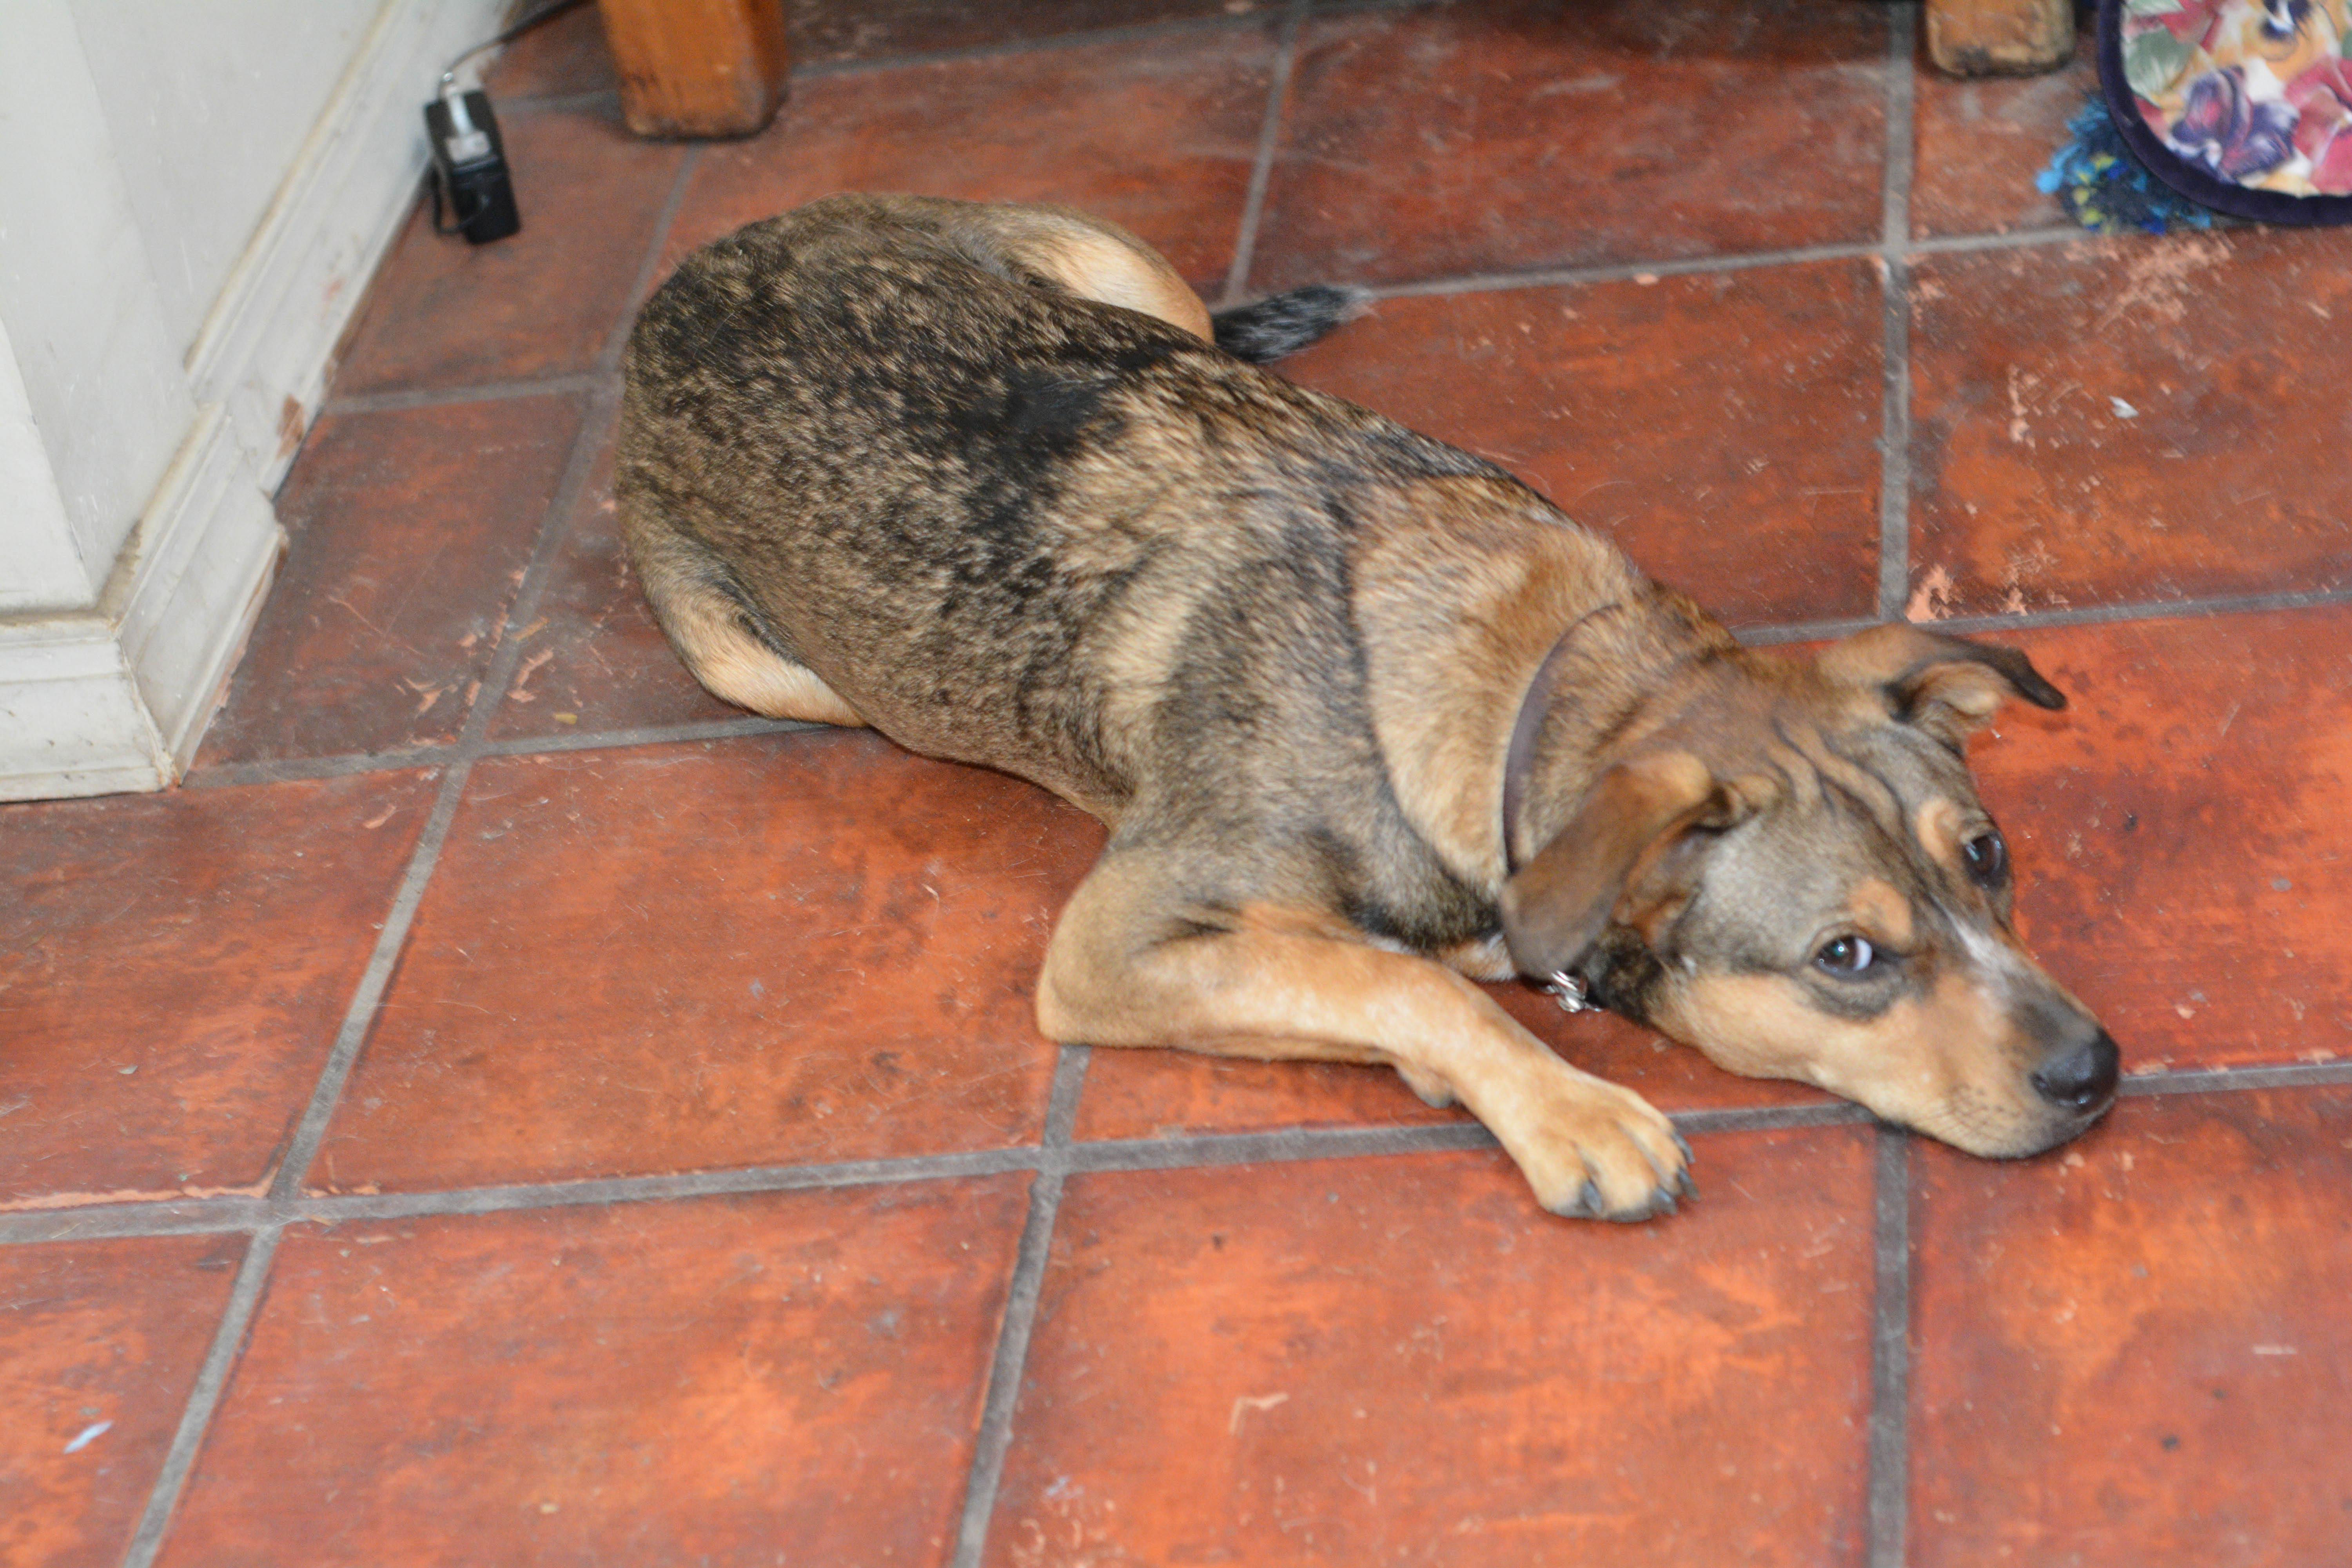
dog, mammal, vertebrate, dog breed, australian cattle dog, street dog, dog like mammal, dog breed group, dog crossbreeds